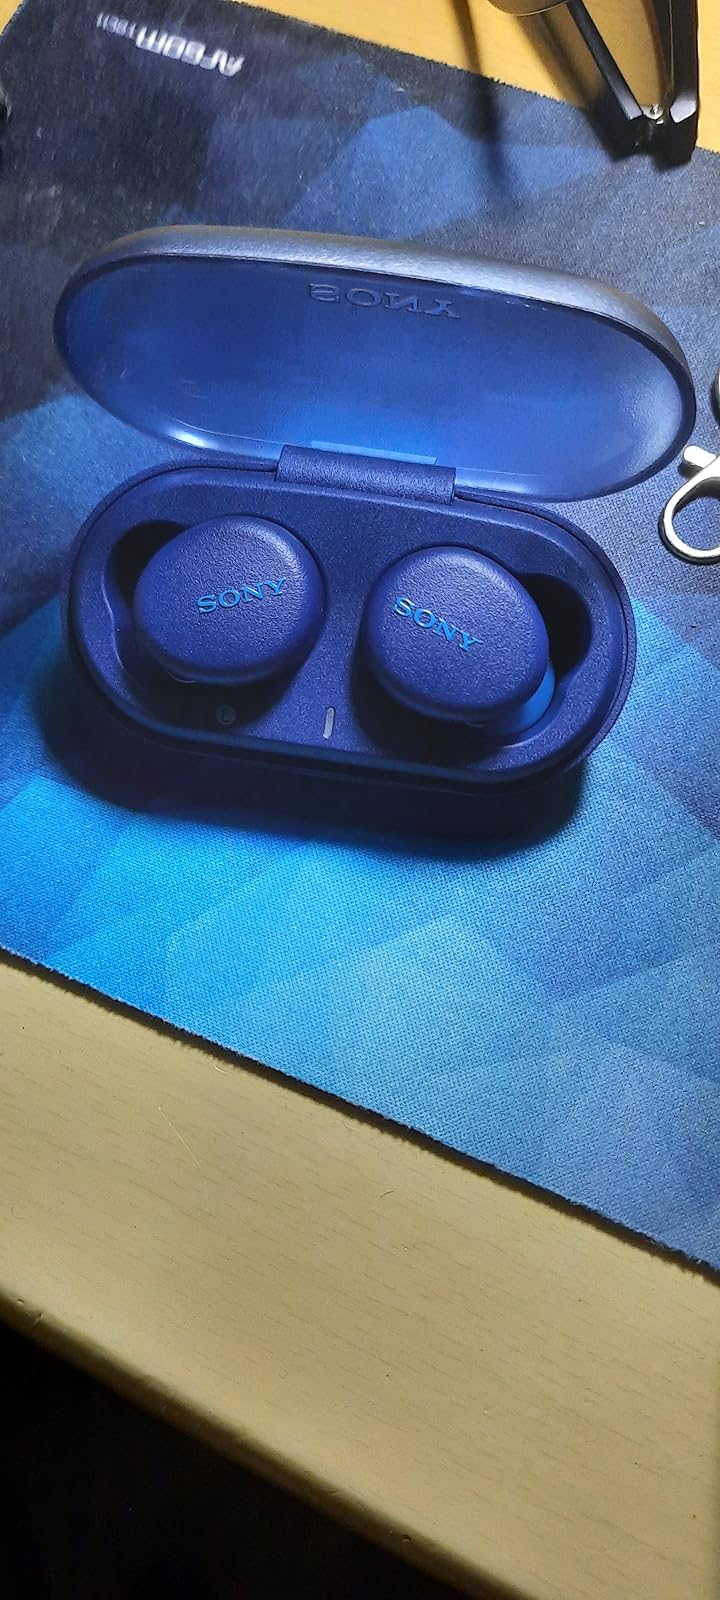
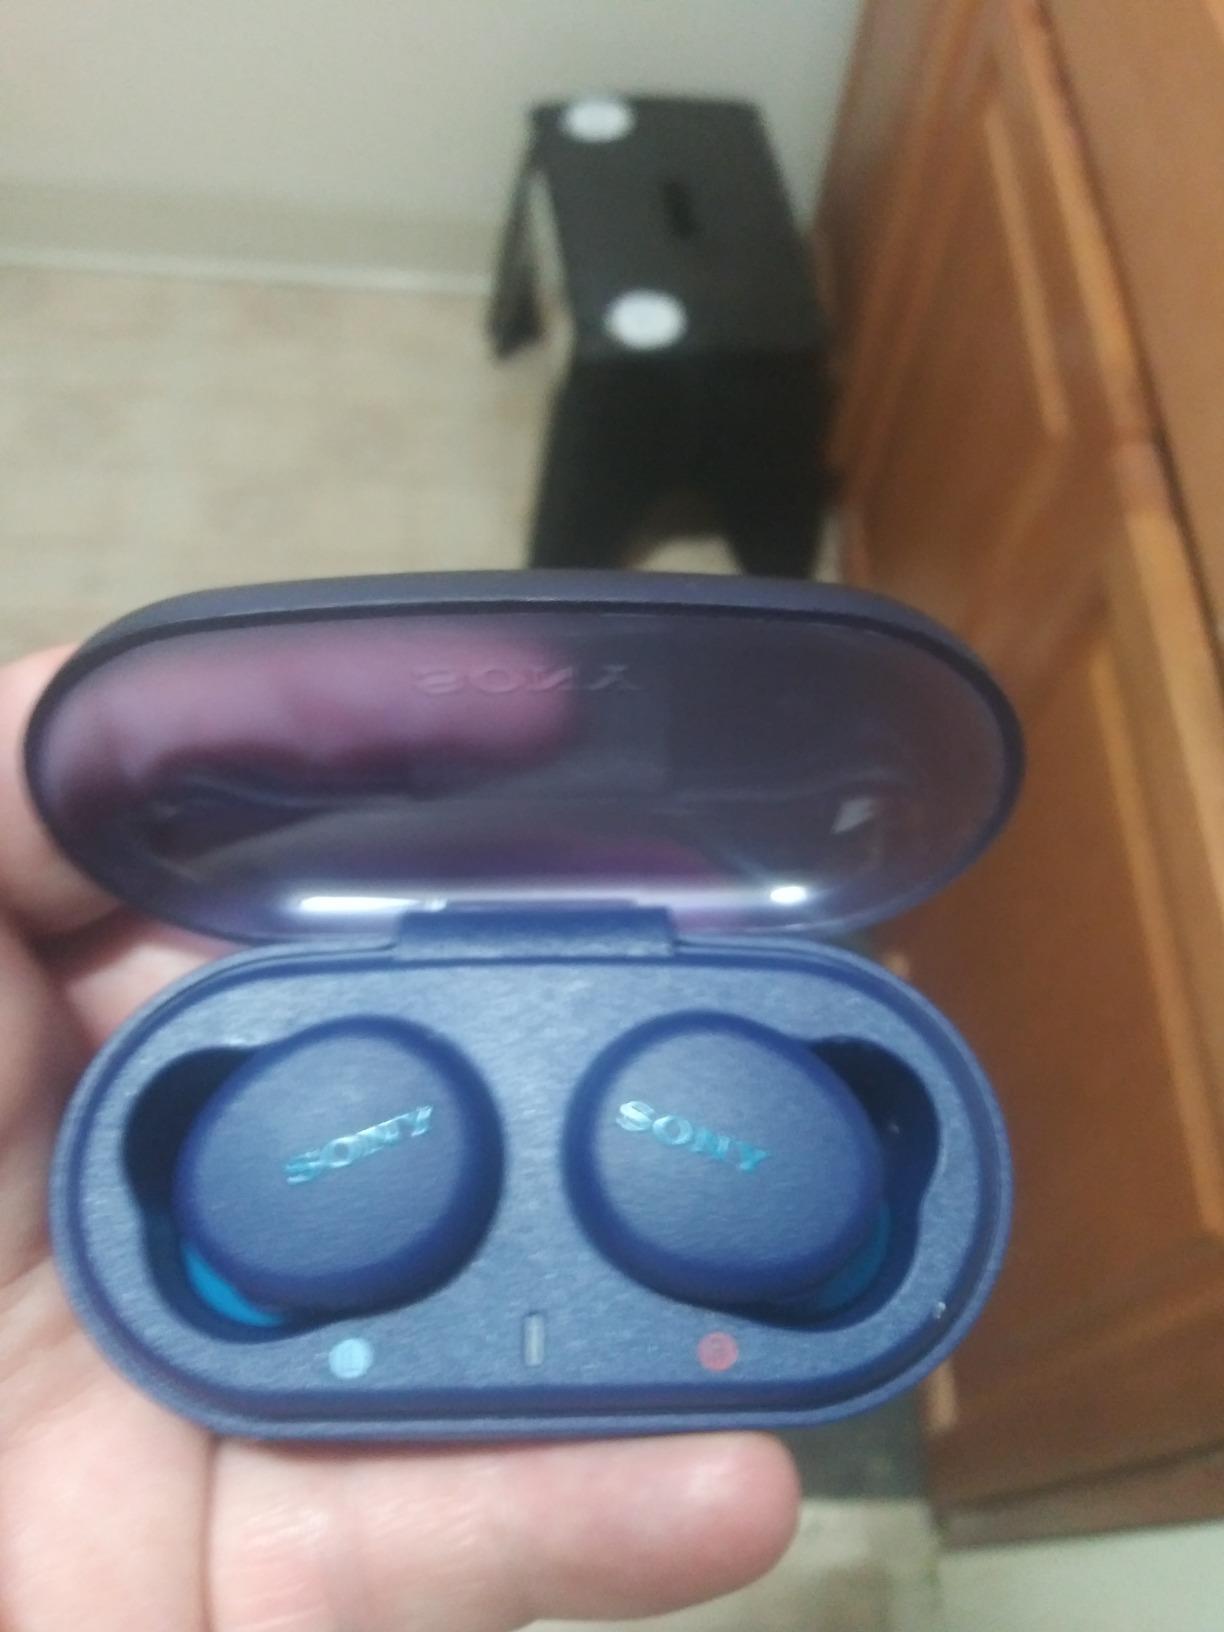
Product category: earbuds
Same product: yes